Li Zehua

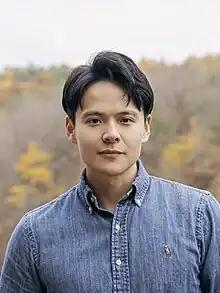
Li in 2023

Li Zehua (born 1995), commonly known as Kcriss Li, is a Chinese citizen journalist, YouTuber. Li was born in Pingxiang, Jiangxi. After graduating from the Communication University of China, he joined China Central Television (CCTV) as a television presenter in 2016. He would later leave CCTV and become an independent journalist, documenting the early days of the coronavirus pandemic in Wuhan.